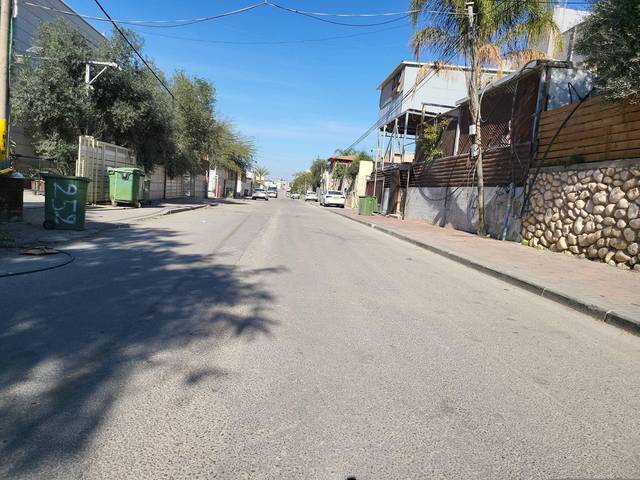
Region: Israel
Coordinates: 31.387, 34.734